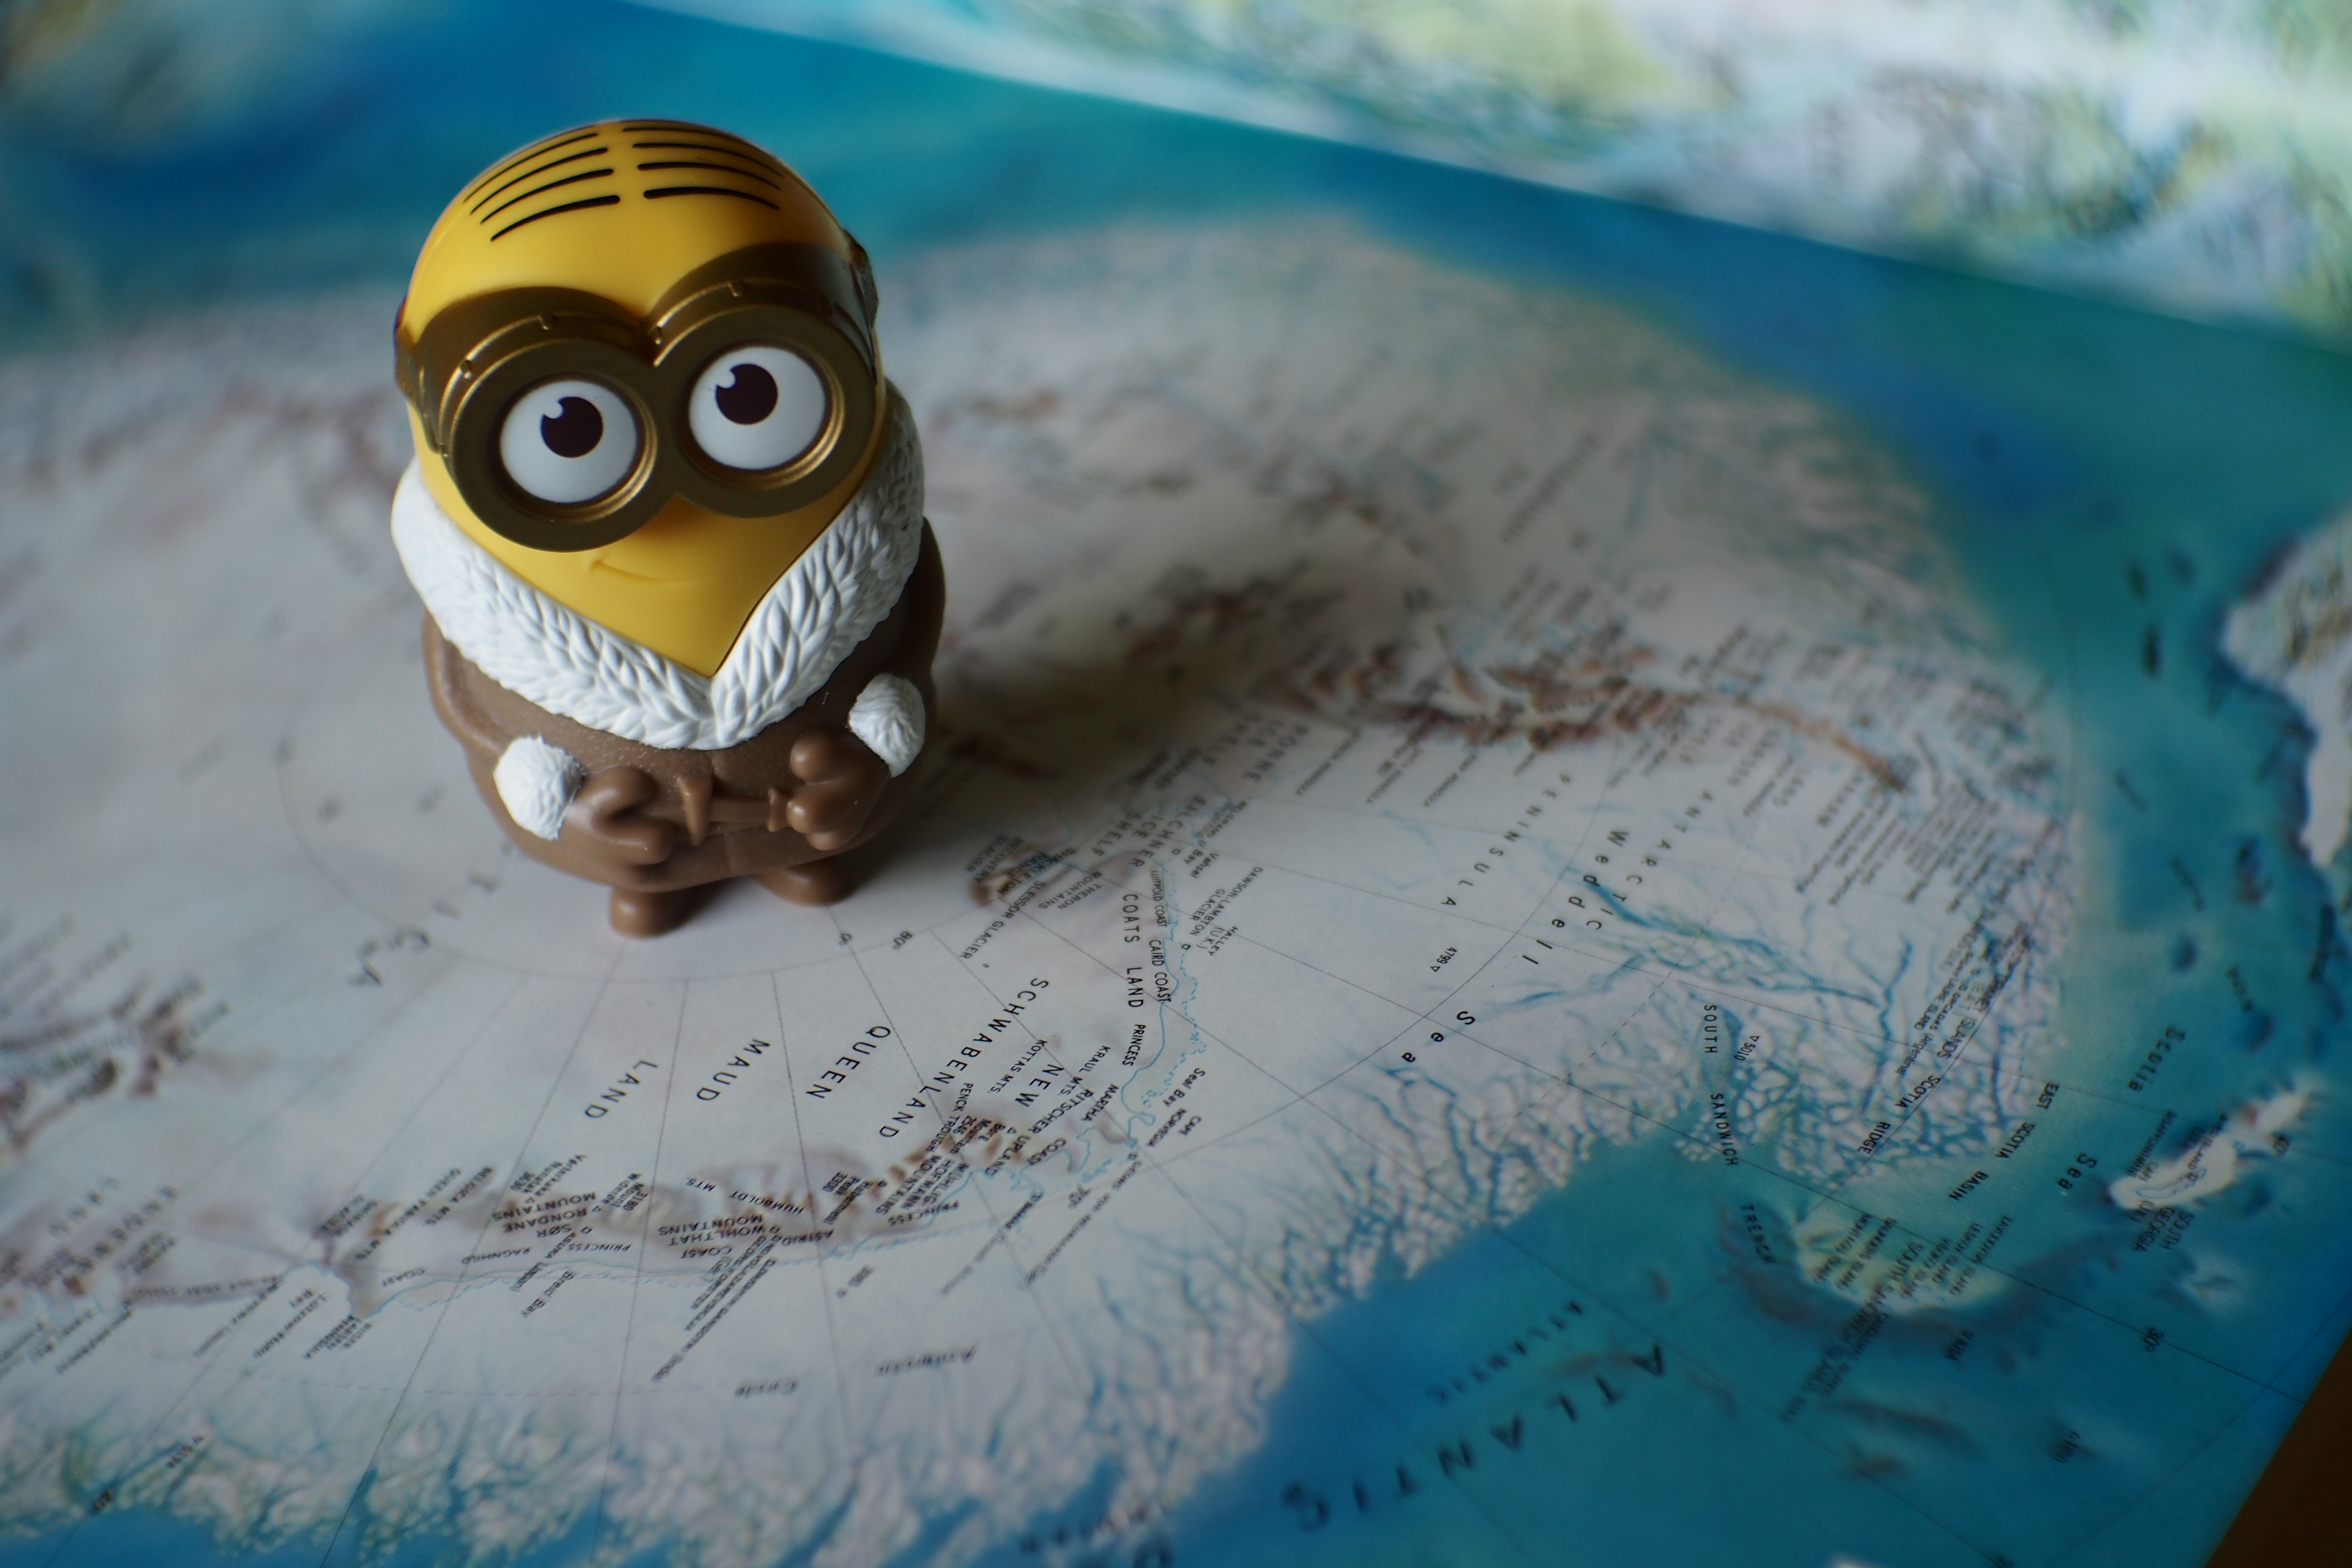
ice, frozen, blue, banana, toy, map, art, antarctica, fujian35mmf17, minion, parka, icecave